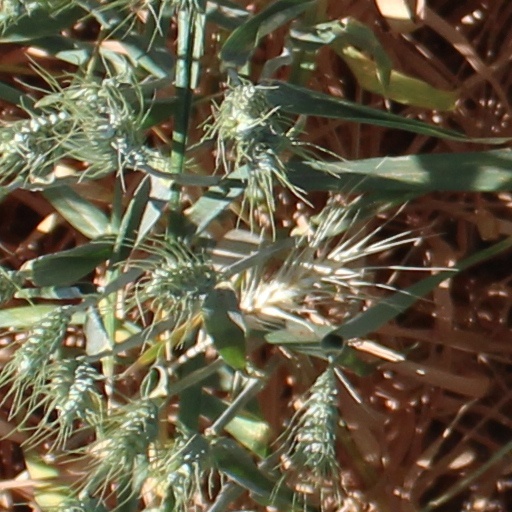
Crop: wheat